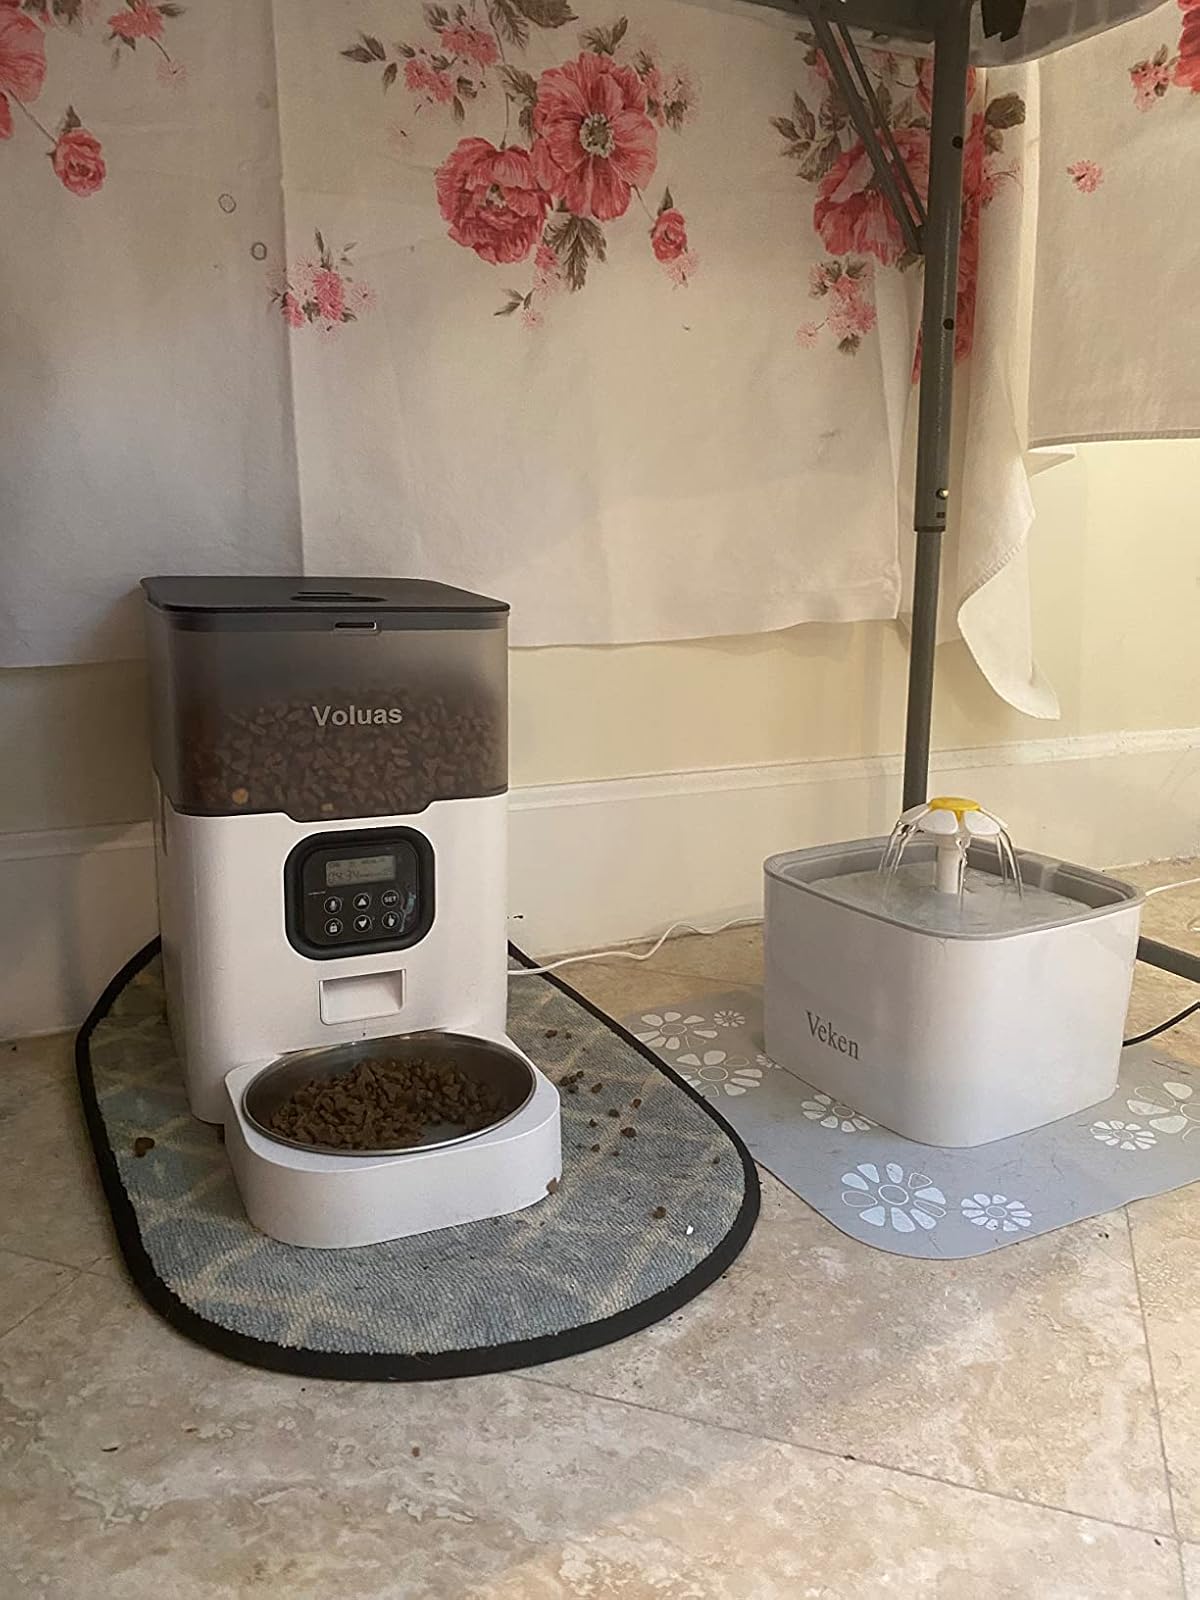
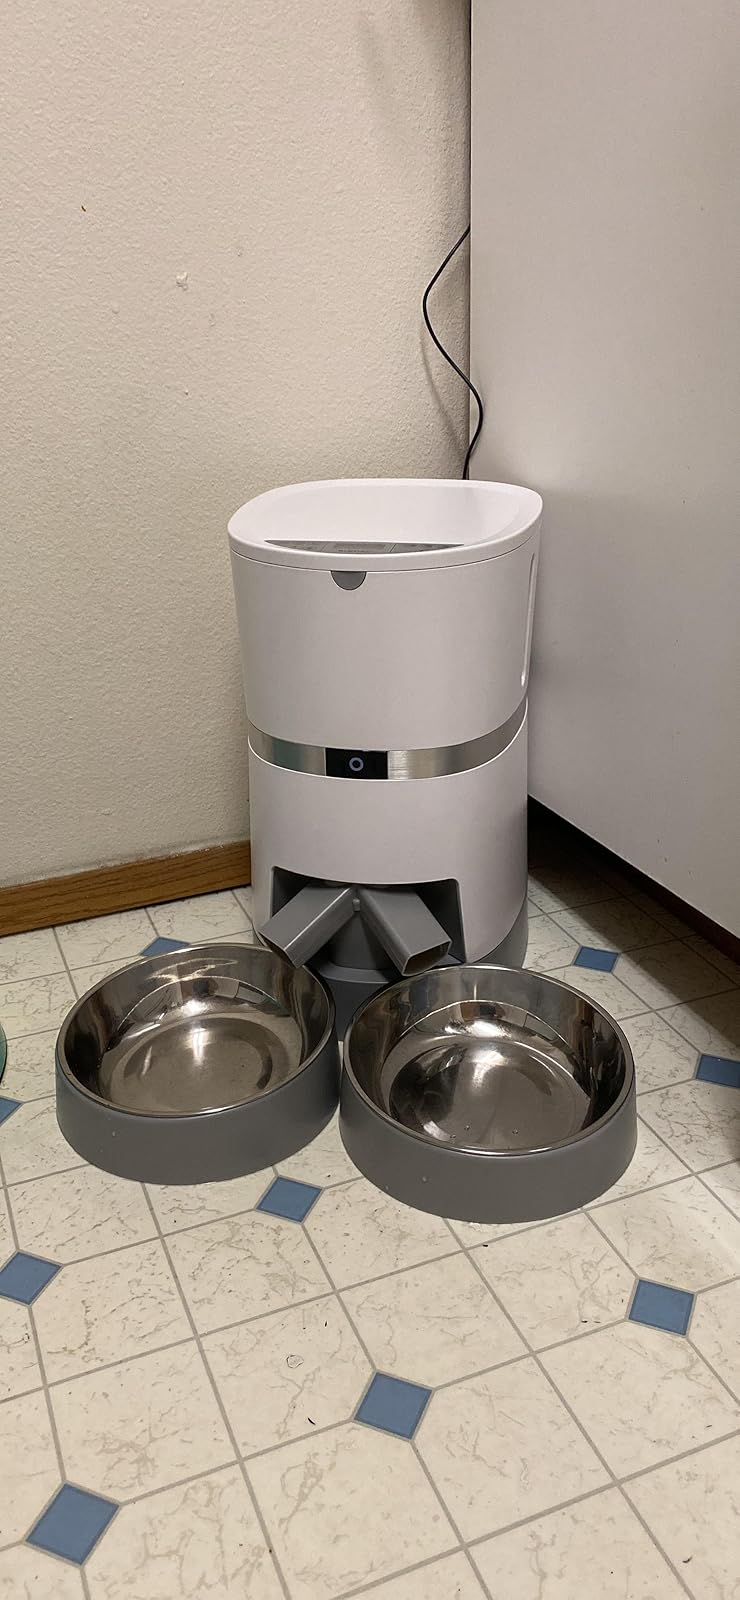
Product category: items_feeder
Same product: no